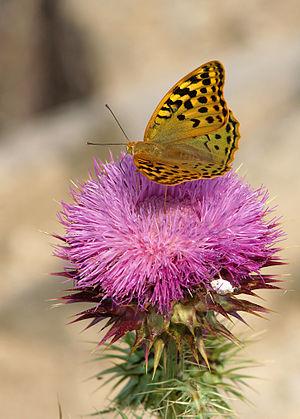
Un cardinal (Argynnis pandora) butinant un chardon aux ânes (Onopordum acanthium), Île de Thasos, Grèce Italiano: Argynnis pandora posata su una Spina bianca (Onopordum acanthium), Thasos, Grecia. Português: Argynnis pandora pousada numa Onopordum acanthium, em Thasos, Grécia.